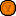
ฉัตรสุดา นิละภา

ฉัตรสุดา นิละภา (ชื่อเล่น: เค-วิ้น ; 11 ธันวาคม ค.ศ.1998) เป็นนักกีฬาวอลเลย์บอลหญิงชาวไทยInfobox volleyball player|name=ฉัตรสุดา นิละภา|image=|fullname=ฉัตรสุดา นิละภา|nickname=เควิ้น|birth_date=|birth_place= ประเทศไทย|height=173 ซม.|weight=60 กก.|spike=|block=|position=ตัวตบหัวเสา|currentclub= สโมสรวอลเลย์บอลหญิงไดมอนด์ฟู้ด|ไดมอนด์ฟู้ด|currentnumber=2|years=2016-20192019-ปัจจุบัน|clubs= สโมสรวอลเลย์บอลขอนแก่นสตาร์|ไทย-เดนมาร์ค ขอนแก่นสตาร์ สโมสรวอลเลย์บอลหญิงไดมอนด์ฟู้ด|ไดมอนด์ฟู้ด|nationalyears=|nationalteam=|medaltemplates=|updated=
== สโมสร ==
* สโมสรวอลเลย์บอลขอนแก่นสตาร์|ไทย-เดนมาร์ค ขอนแก่นสตาร์ (2016-2019)
* สโมสรวอลเลย์บอลหญิงไดมอนด์ฟู้ด|ไดมอนด์ฟู้ด (2019-ปัจจุบัน)
== ผลงาน ==
* วอลเลย์บอลหญิงไทยเดนมาร์คซูเปอร์ลีก 2016|วอลเลย์บอลหญิงไทยเดนมาร์คซูเปอร์ลีก2016ไฟล์:Med_3.png วอลเลย์บอลหญิงไทยเดนมาร์คซูเปอร์ลีก 2016|เหรียญทองแดงกับ สโมสรวอลเลย์บอลขอนแก่นสตาร์|ขอนแก่นสตาร์
* 2019วอลเลย์บอลหญิงไทยเดนมาร์คซูเปอร์ลีก 2019|ไทยเดนมาร์คซูเปอร์ลีก- ไฟล์:Med_3.png เหรียญทองแดงกับ สโมสรวอลเลย์บอลขอนแก่นสตาร์|ไทย-เดนมาร์ค ขอนแก่นสตาร์
== อ้างอิง ==
== แหล่งข้อมูลอื่น ==
หมวดหมู่:นักกีฬาจากจังหวัดสกลนคร
หมวดหมู่:นักวอลเลย์บอลหญิงชาวไทย
หมวดหมู่:ผู้เล่นสโมสรวอลเลย์บอลขอนแก่นสตาร์
หมวดหมู่:ผู้เล่นสโมสรวอลเลย์บอลไดมอนด์ฟู้ด